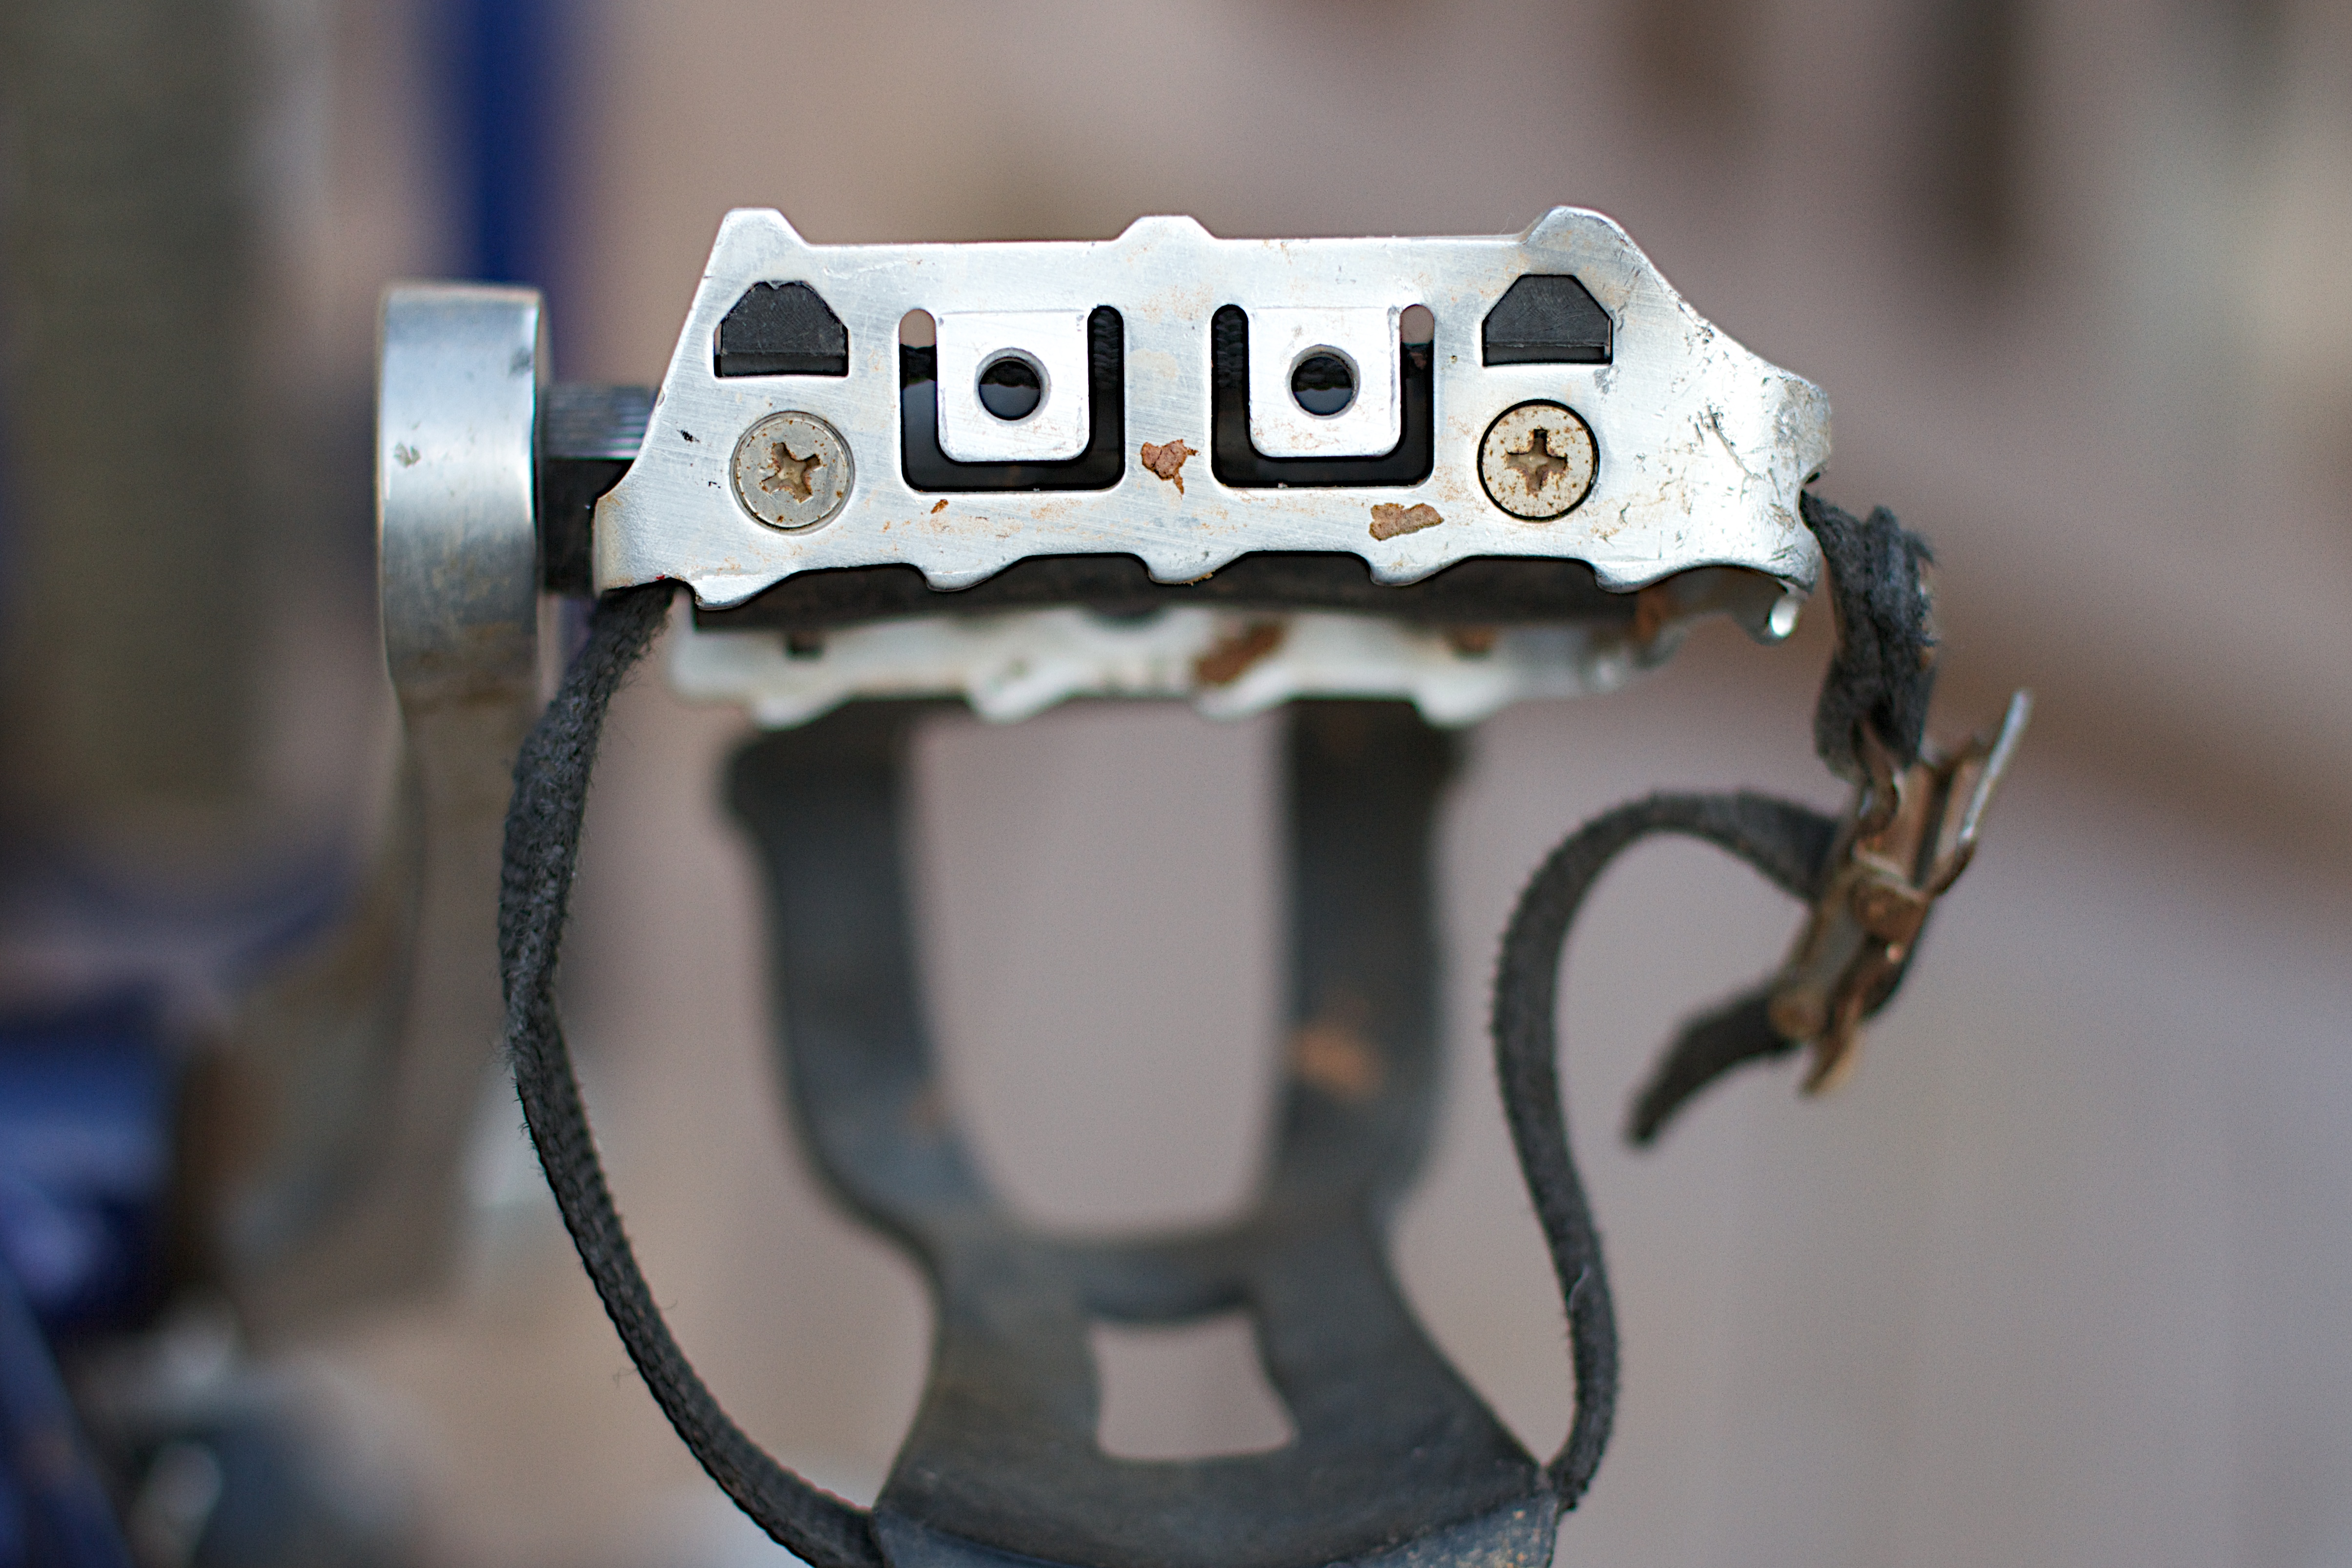
wheel, bicycle, bike, metal, blue, iron